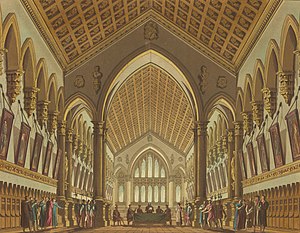
La gazza ladra / Synopsis
Rossinis design til opsætningen af La gazza ladra, 1817
La gazza ladra er en opera med betegnelsen melodramma eller opera semiseria i to akter af Gioachino Rossini til en italiensk libretto af Giovanni Gherardini efter La Pie voleuse af J.M.T. Badouin d'Aubigny og Louis-Charles Caigniez. Operaen er bedst kendt for sin ouverture, som gør brug af lilletromme.